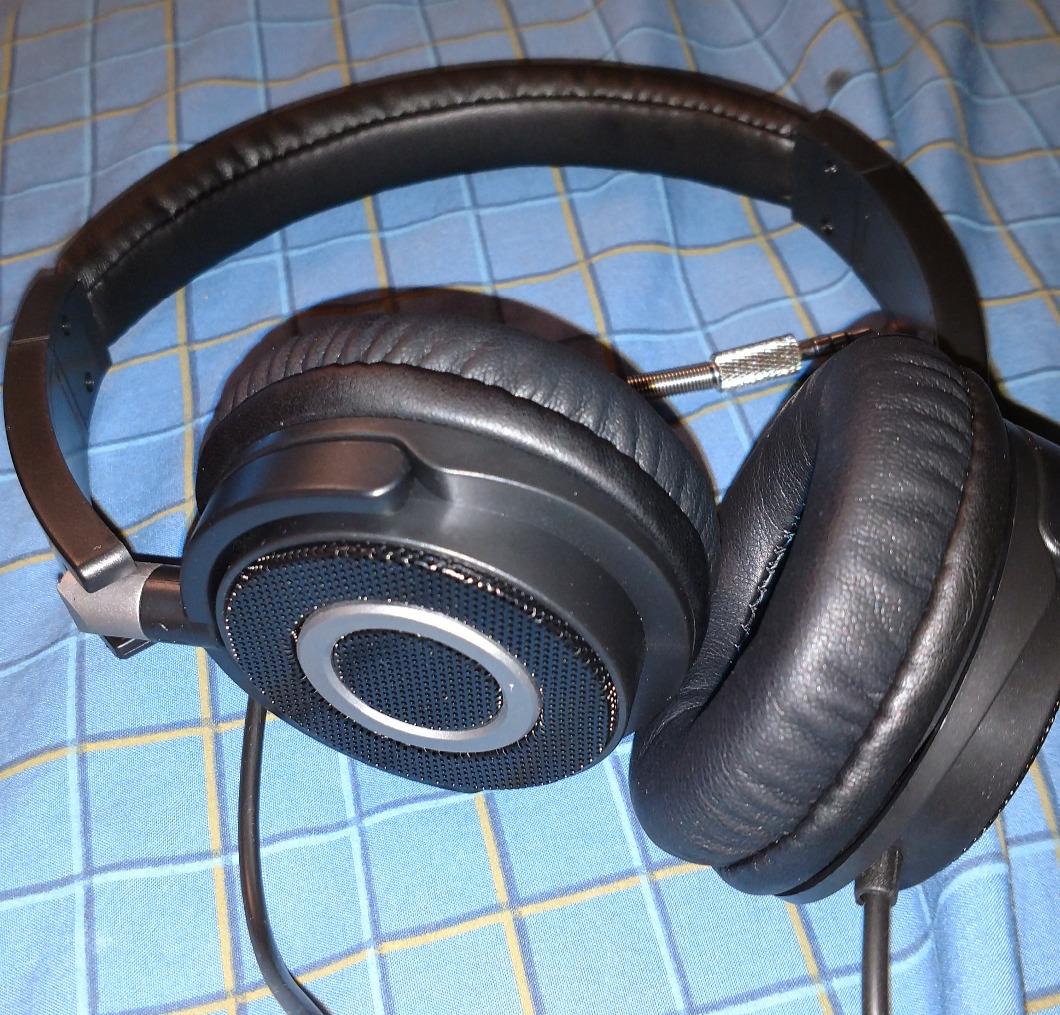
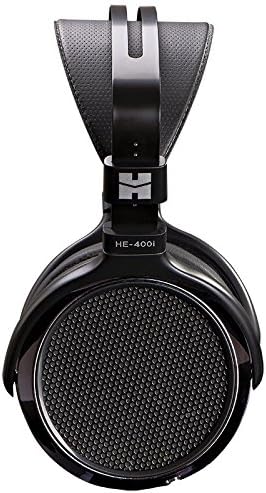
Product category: headphones
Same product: no